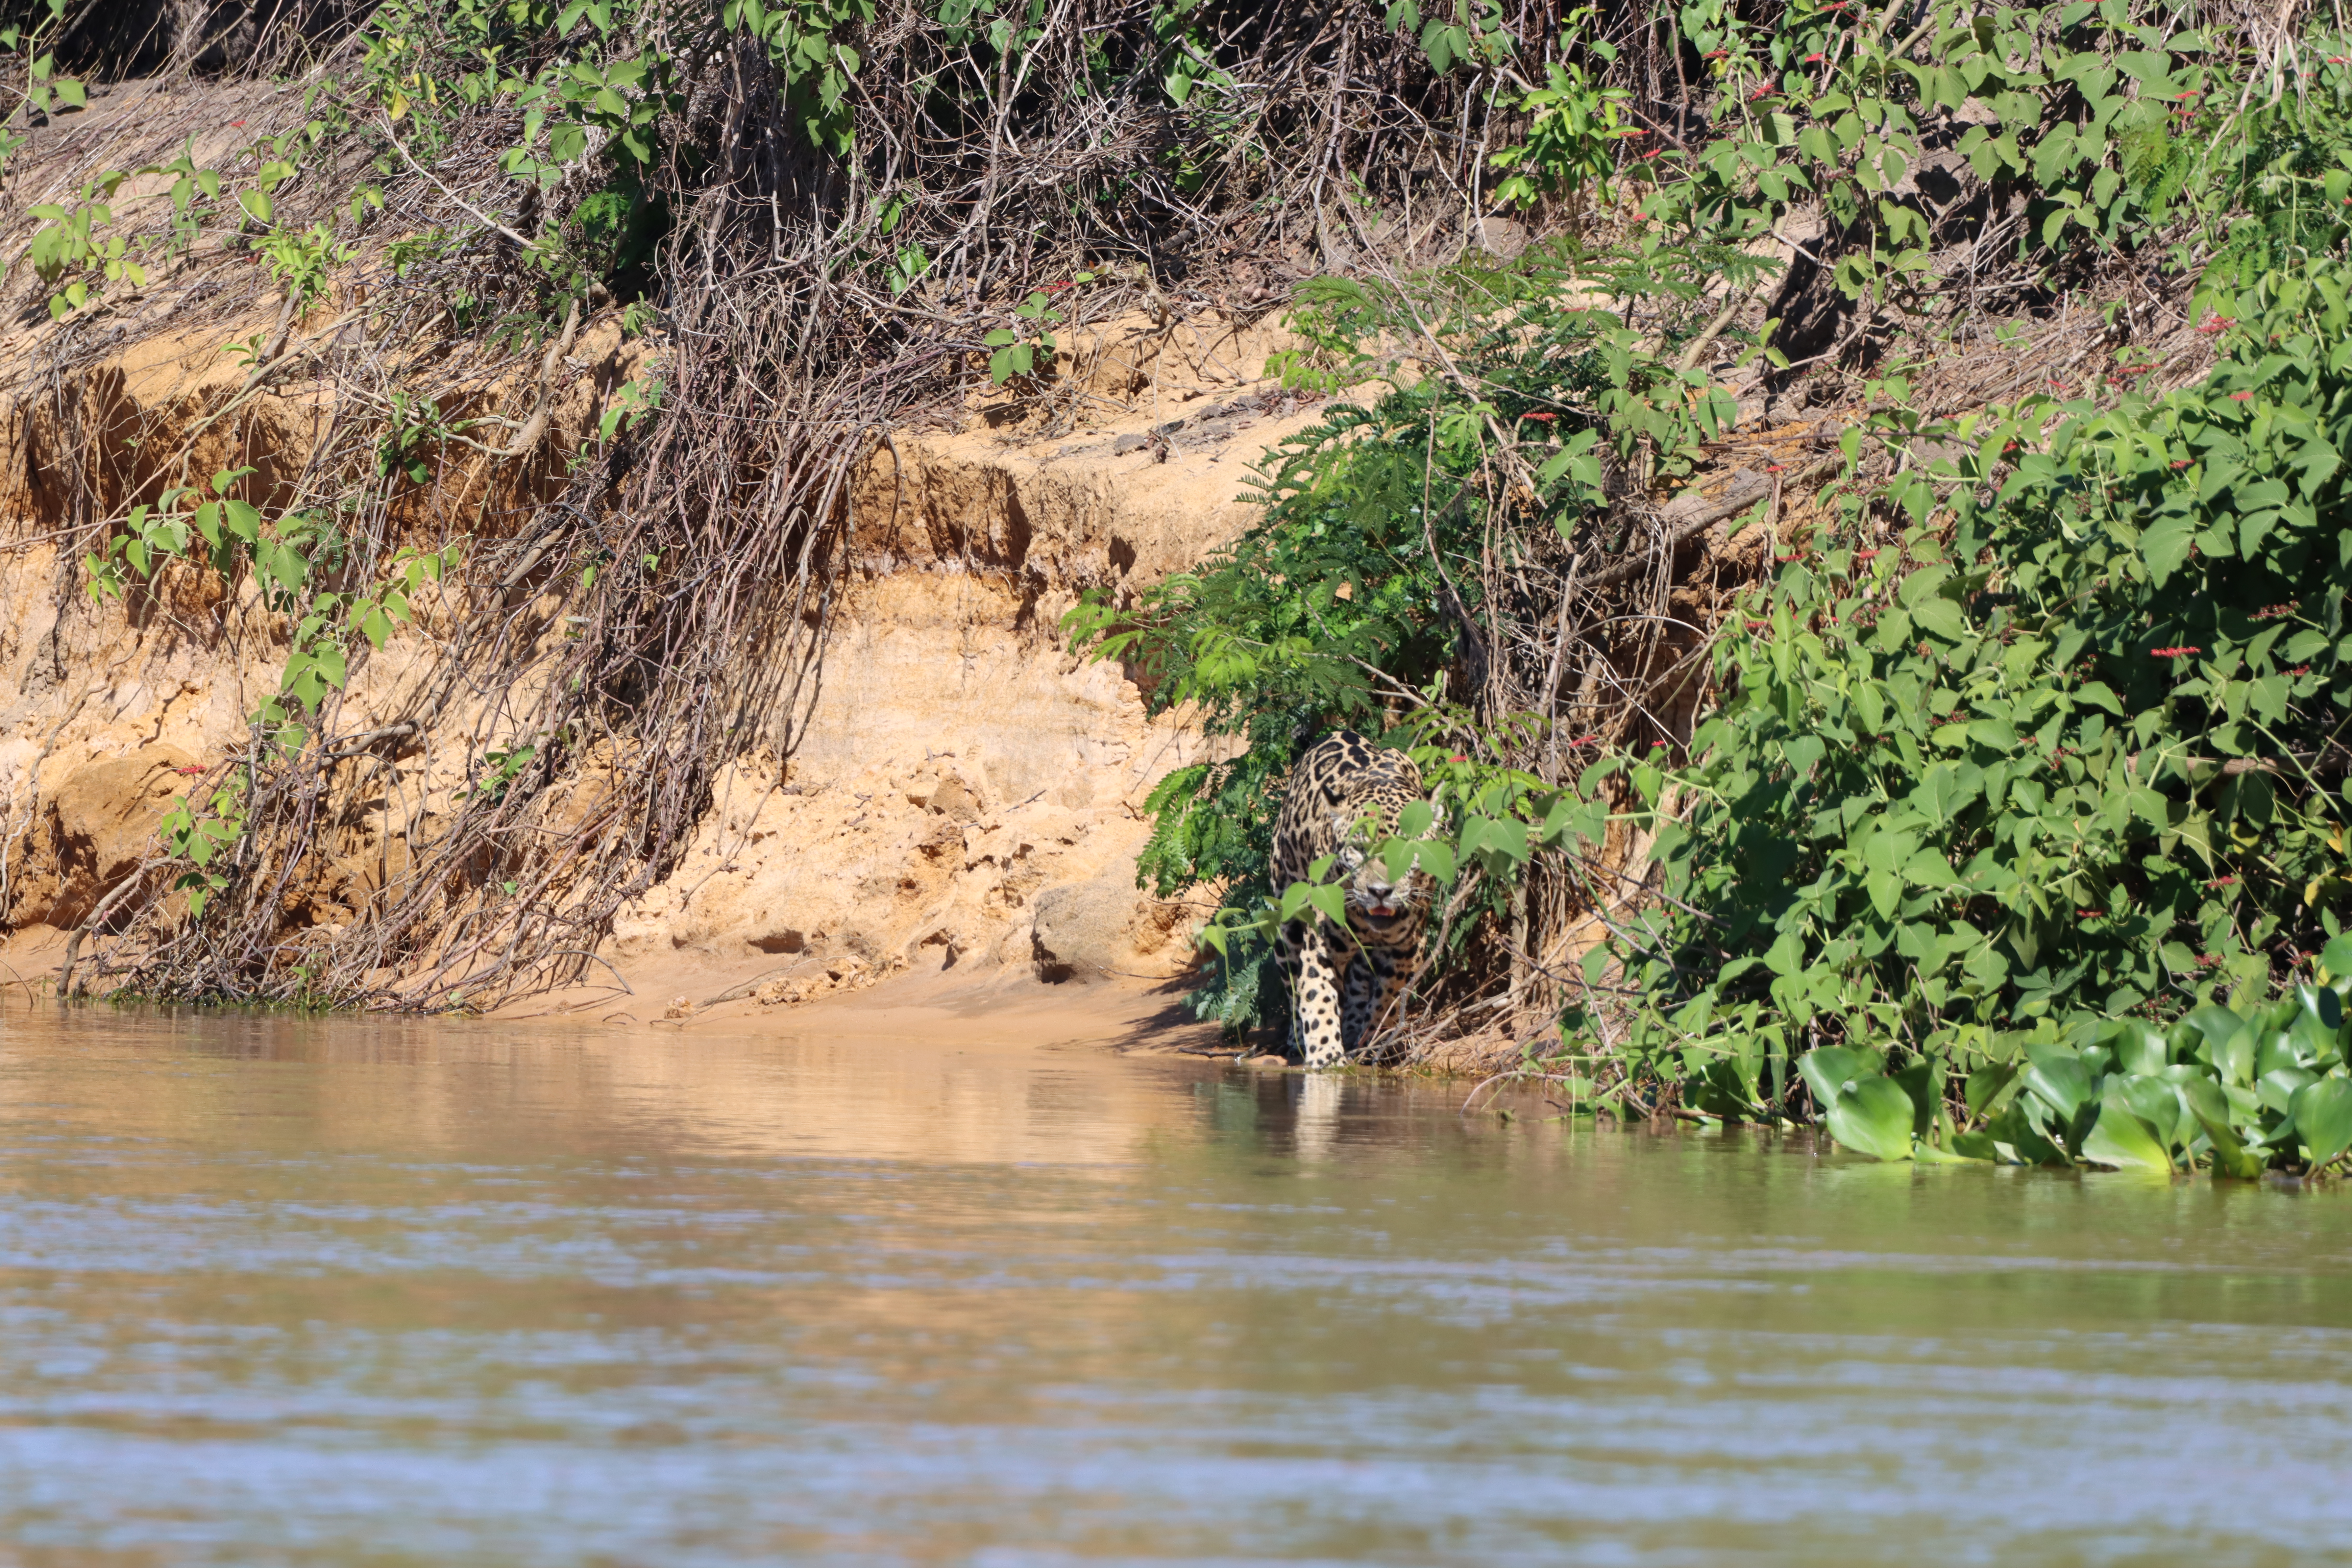
Jaguar: Ti